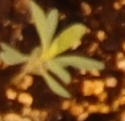
Label: Kochia